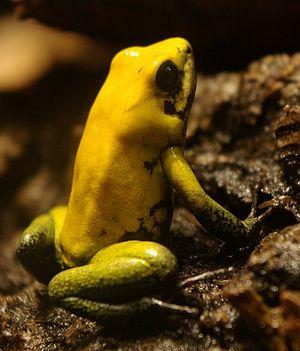
Phyllobates terribilis est une espèce d'amphibiens de la famille des Dendrobatidae, endémique de la côte pacifique de la Colombie. Cet anoure est assez semblable à certaines autres espèces du même genre, en particulier à Phyllobates bicolor. En français, elle est appelée kokoï de Colombie ou phyllobate terrible.
Phyllobates est un genre d'amphibiens de la famille des Dendrobatidae.
Phyllobates bicolor est une espèce d'amphibiens de la famille des Dendrobatidae, endémique de la côte pacifique de la Colombie. Considéré comme la deuxième grenouille la plus toxique au monde, cet anoure est assez semblable à certaines autres espèces du même genre, en particulier à Phyllobates terribilis. Alors que les Indiens Chocoes la nomment neará, elle est appelée phyllobate bicolore en français.